Netherlands in the Eurovision Song Contest 2016

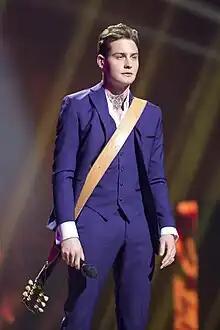
Douwe Bob during a rehearsal before the first semi-final

According to Eurovision rules, all nations with the exceptions of the host country and the "Big Five" (France, Germany, Italy, Spain and the United Kingdom) are required to qualify from one of two semi-finals in order to compete for the final; the top ten countries from each semi-final progress to the final. The European Broadcasting Union (EBU) split up the competing countries into six different pots based on voting patterns from previous contests, with countries with favourable voting histories put into the same pot. On 25 January 2016, a special allocation draw was held which placed each country into one of the two semi-finals, as well as which half of the show they would perform in. The Netherlands was placed into the first semi-final, to be held on 10 May 2016, and was scheduled to perform in the first half of the show.